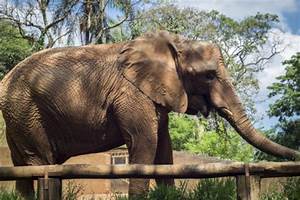
Label: elefante